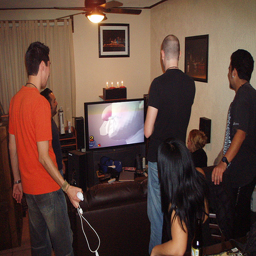
Multiple people gathered around a television playing a video game.
a group of people are watching and playing a video game
SIX ADULTS STANDING AROUND A TV WATCHING SOMETHING
A group of people are in a living room playing a game together.
a group of people playing a video game